Louise (opera)

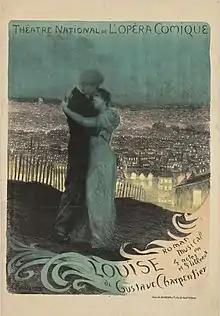
Poster by Rochegrosse for the opera's premiere

Louise is a "musical novel", or "", in four acts and five scenes by Gustave Charpentier. It can be considered an opera. The composer himself penned the French libretto with contributions from Saint-Pol-Roux, a symbolist poet and the inspiration of the surrealists. It is an atmospheric story of working-class life in Paris, with the city itself invoked along the way: young Louise, a seamstress living with her parents, loves Julien, an artist; she desires freedom, associated in her mind with him and the city. (Charpentier would later write a sequel, the opera "Julien", describing the artist's aspirations.) Musically the work is considered an example of "verismo", and marks the beginning of naturalism in French opera.